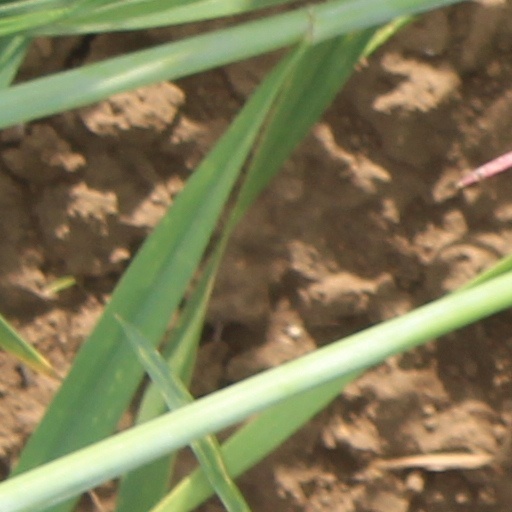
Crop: wheat